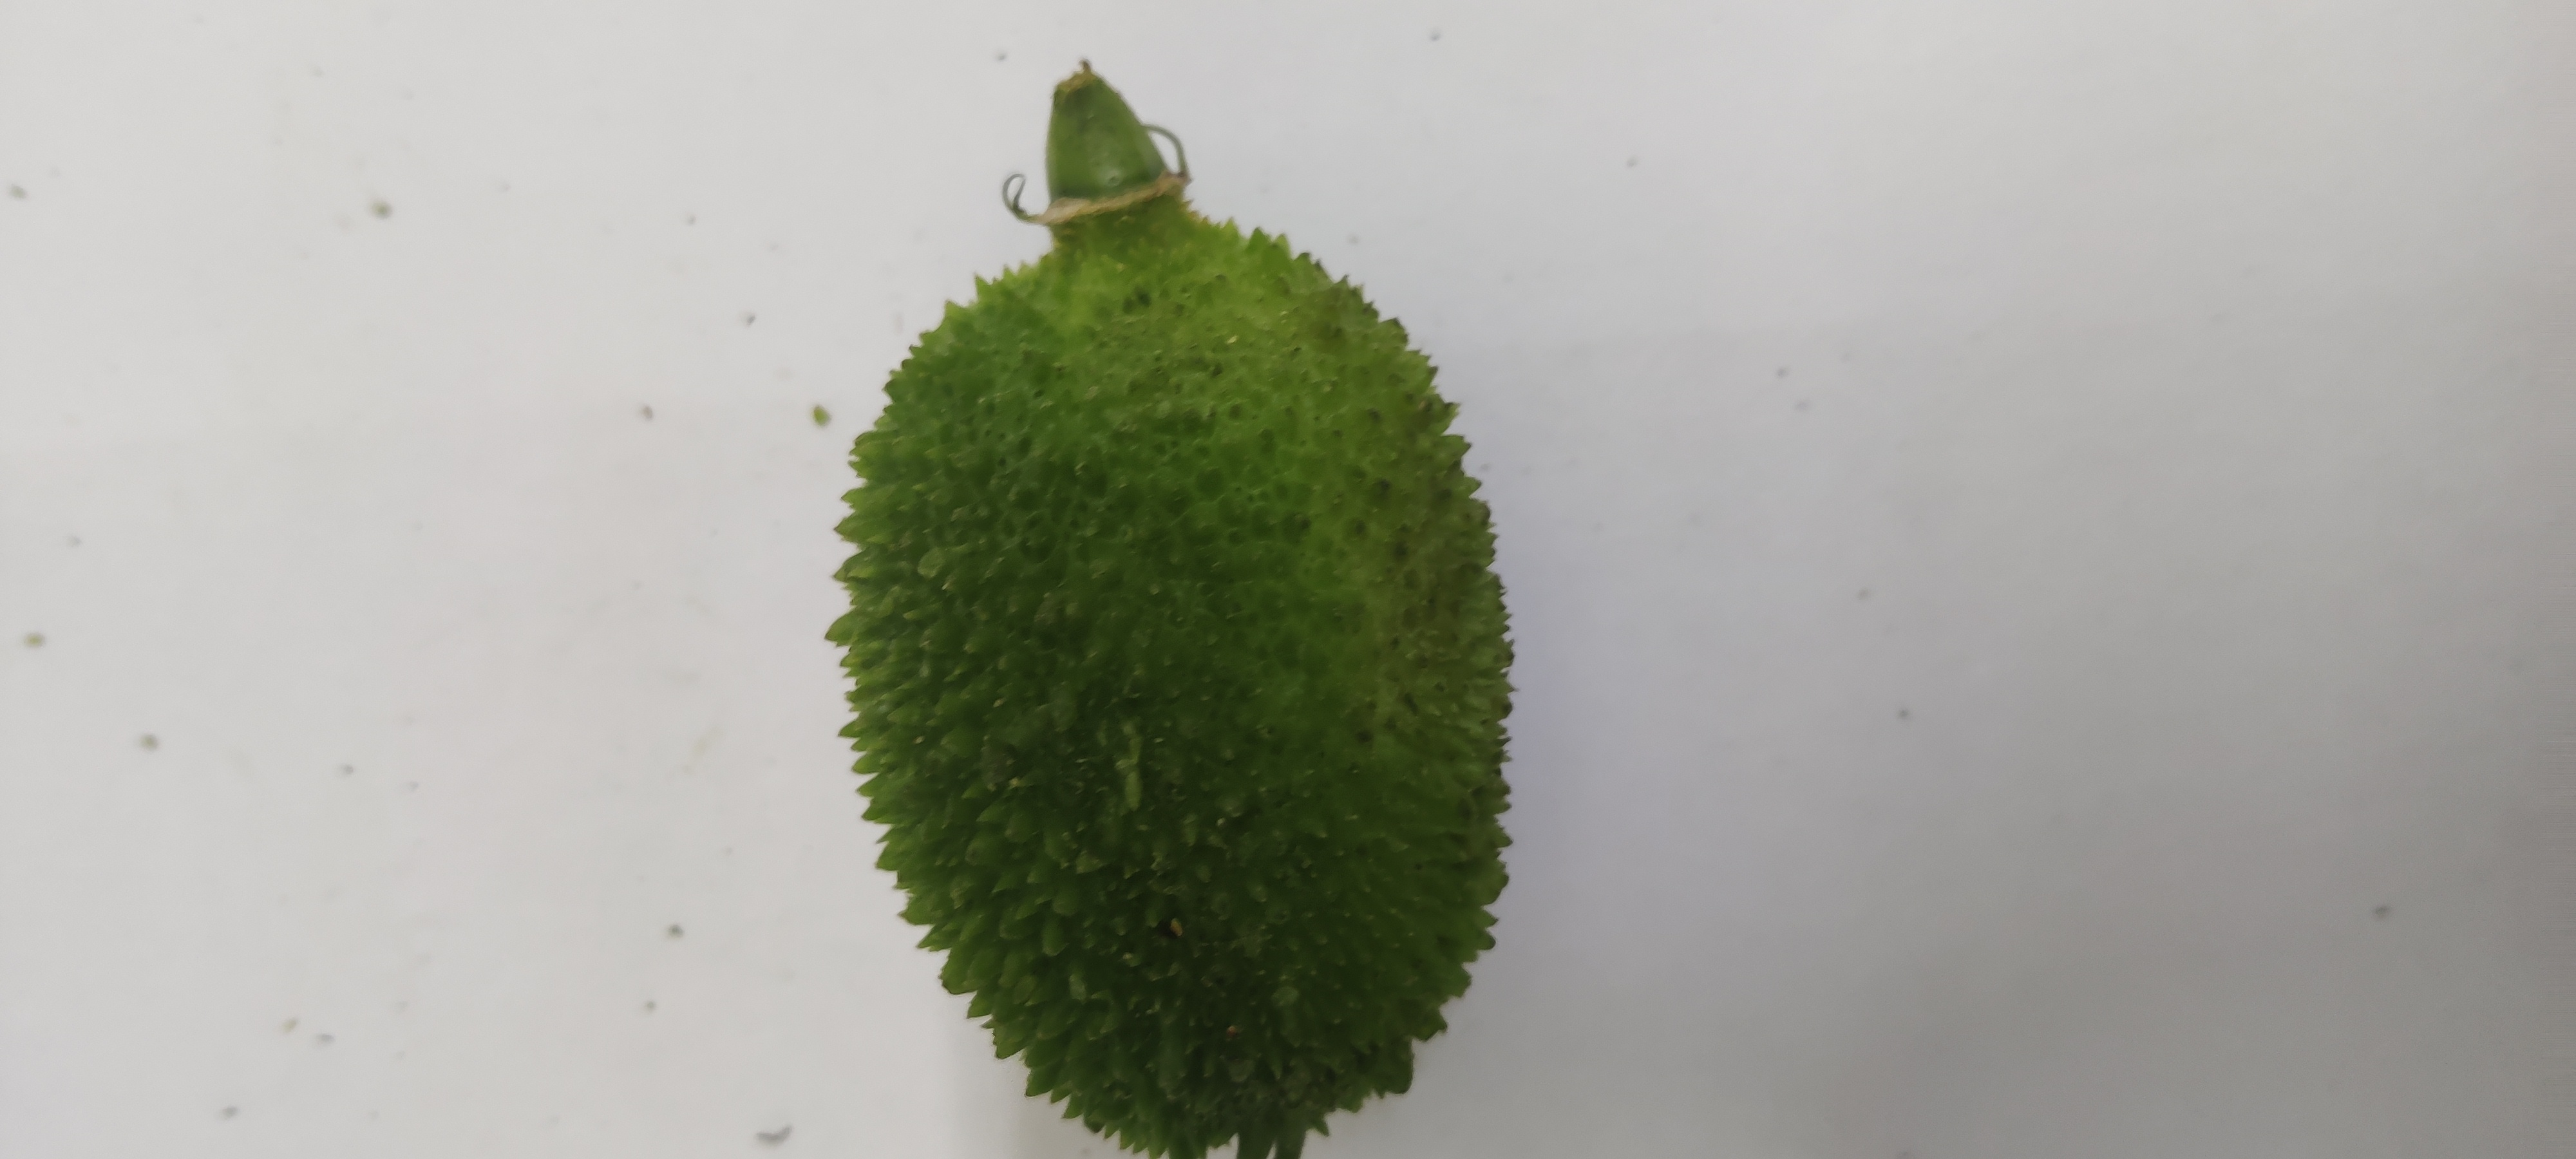
Crop: Spiny Gourd
Condition: Fresh